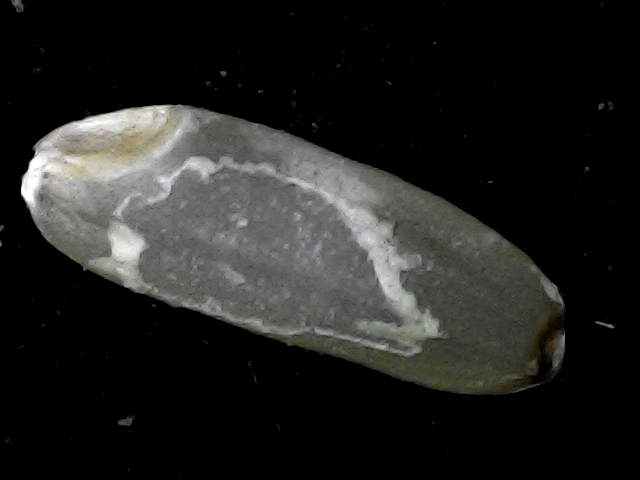
Rice variety: BD72